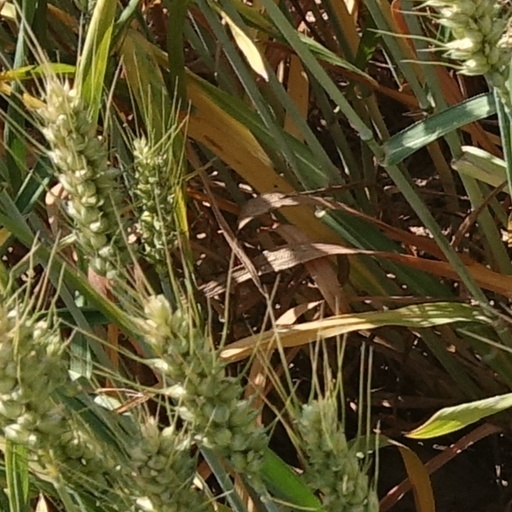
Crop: wheat